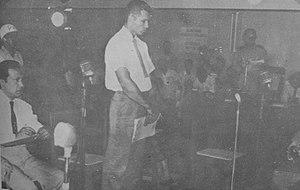
La Permesta désigne un mouvement rebelle et séparatiste d'Indonésie lancé par des dirigeants civils et militaires d'Indonésie orientale le 2 mars 1957.
Allen Lawrence Pope était un ancien pilote de l'armée de l'air américaine ayant grade de lieutenant, et ancien pilote de la compagnie Civil Air Transport. Il devient célèbre lorsqu'il est abattu le 18 mai 1958, alors qu'il pilote un bombardier Douglas B-26 Invader au cours d'une mission de soutien à la rébellion de la Permesta contre le gouvernement du président Soekarno.